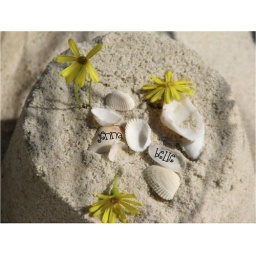
jenna belle in sand with flowers